Armand Dufaux

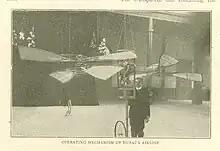
Dufaux Airship 1906

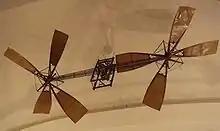
Dufaux helicopter (1905). Musée des Arts et Métiers, Paris.

He and his brother, , were natives of Geneva. Their first design was a model helicopter weighing , which successfully achieved flight in April 1905. This was followed by a triplane that was unable to fly, then a third design that crashed on its first flight.